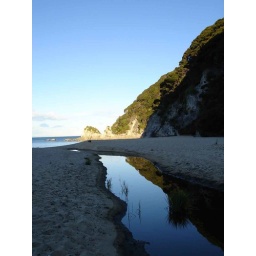
Some water reaching out to the sea, on a beach in the Abel Tasman National Park, New Zealand.